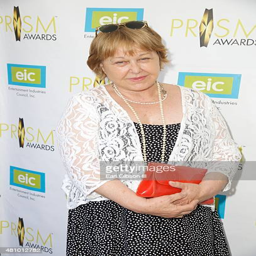
actor attends the 19th awards ceremony